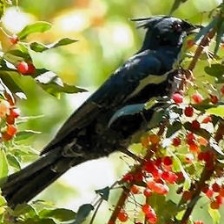
Species: PHAINOPEPLA
Scientific name: PHAINOPEPLA NITENS